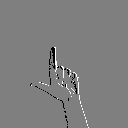
ASL letter: l